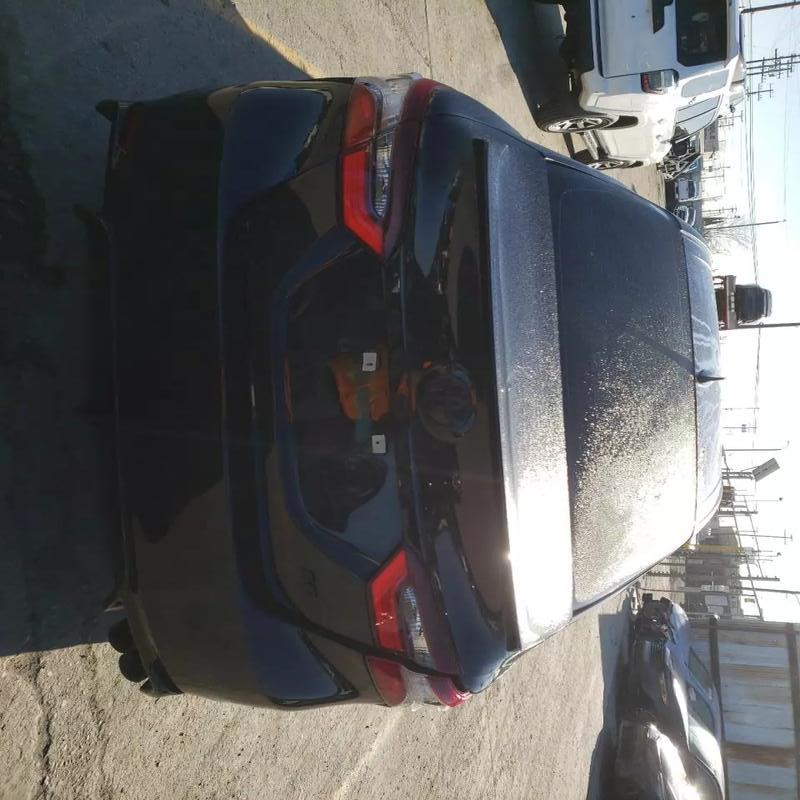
Aucun dommage détecté.
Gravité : aucun